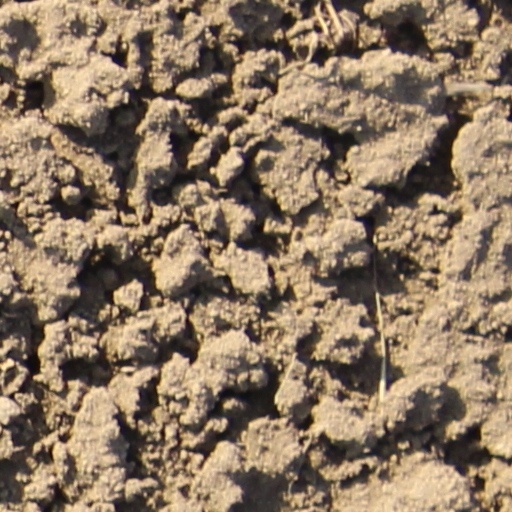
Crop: wheat